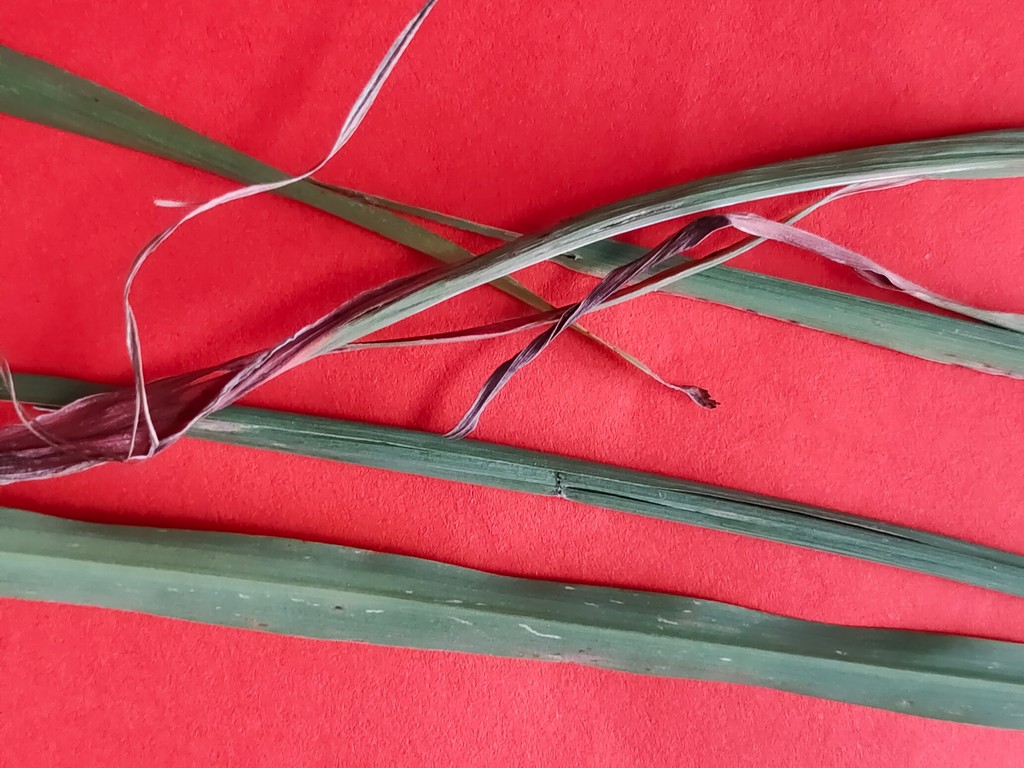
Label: Unhealthy